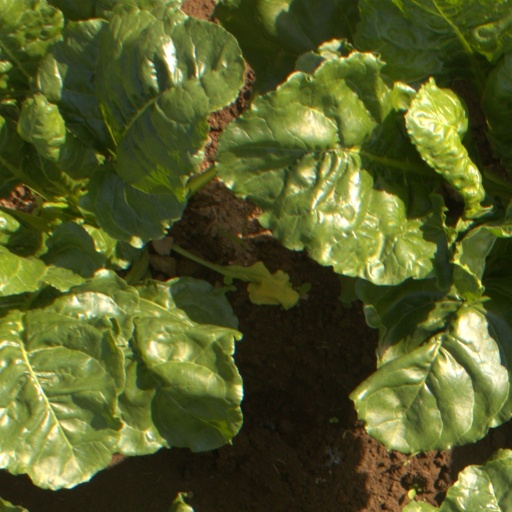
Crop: sugar beet